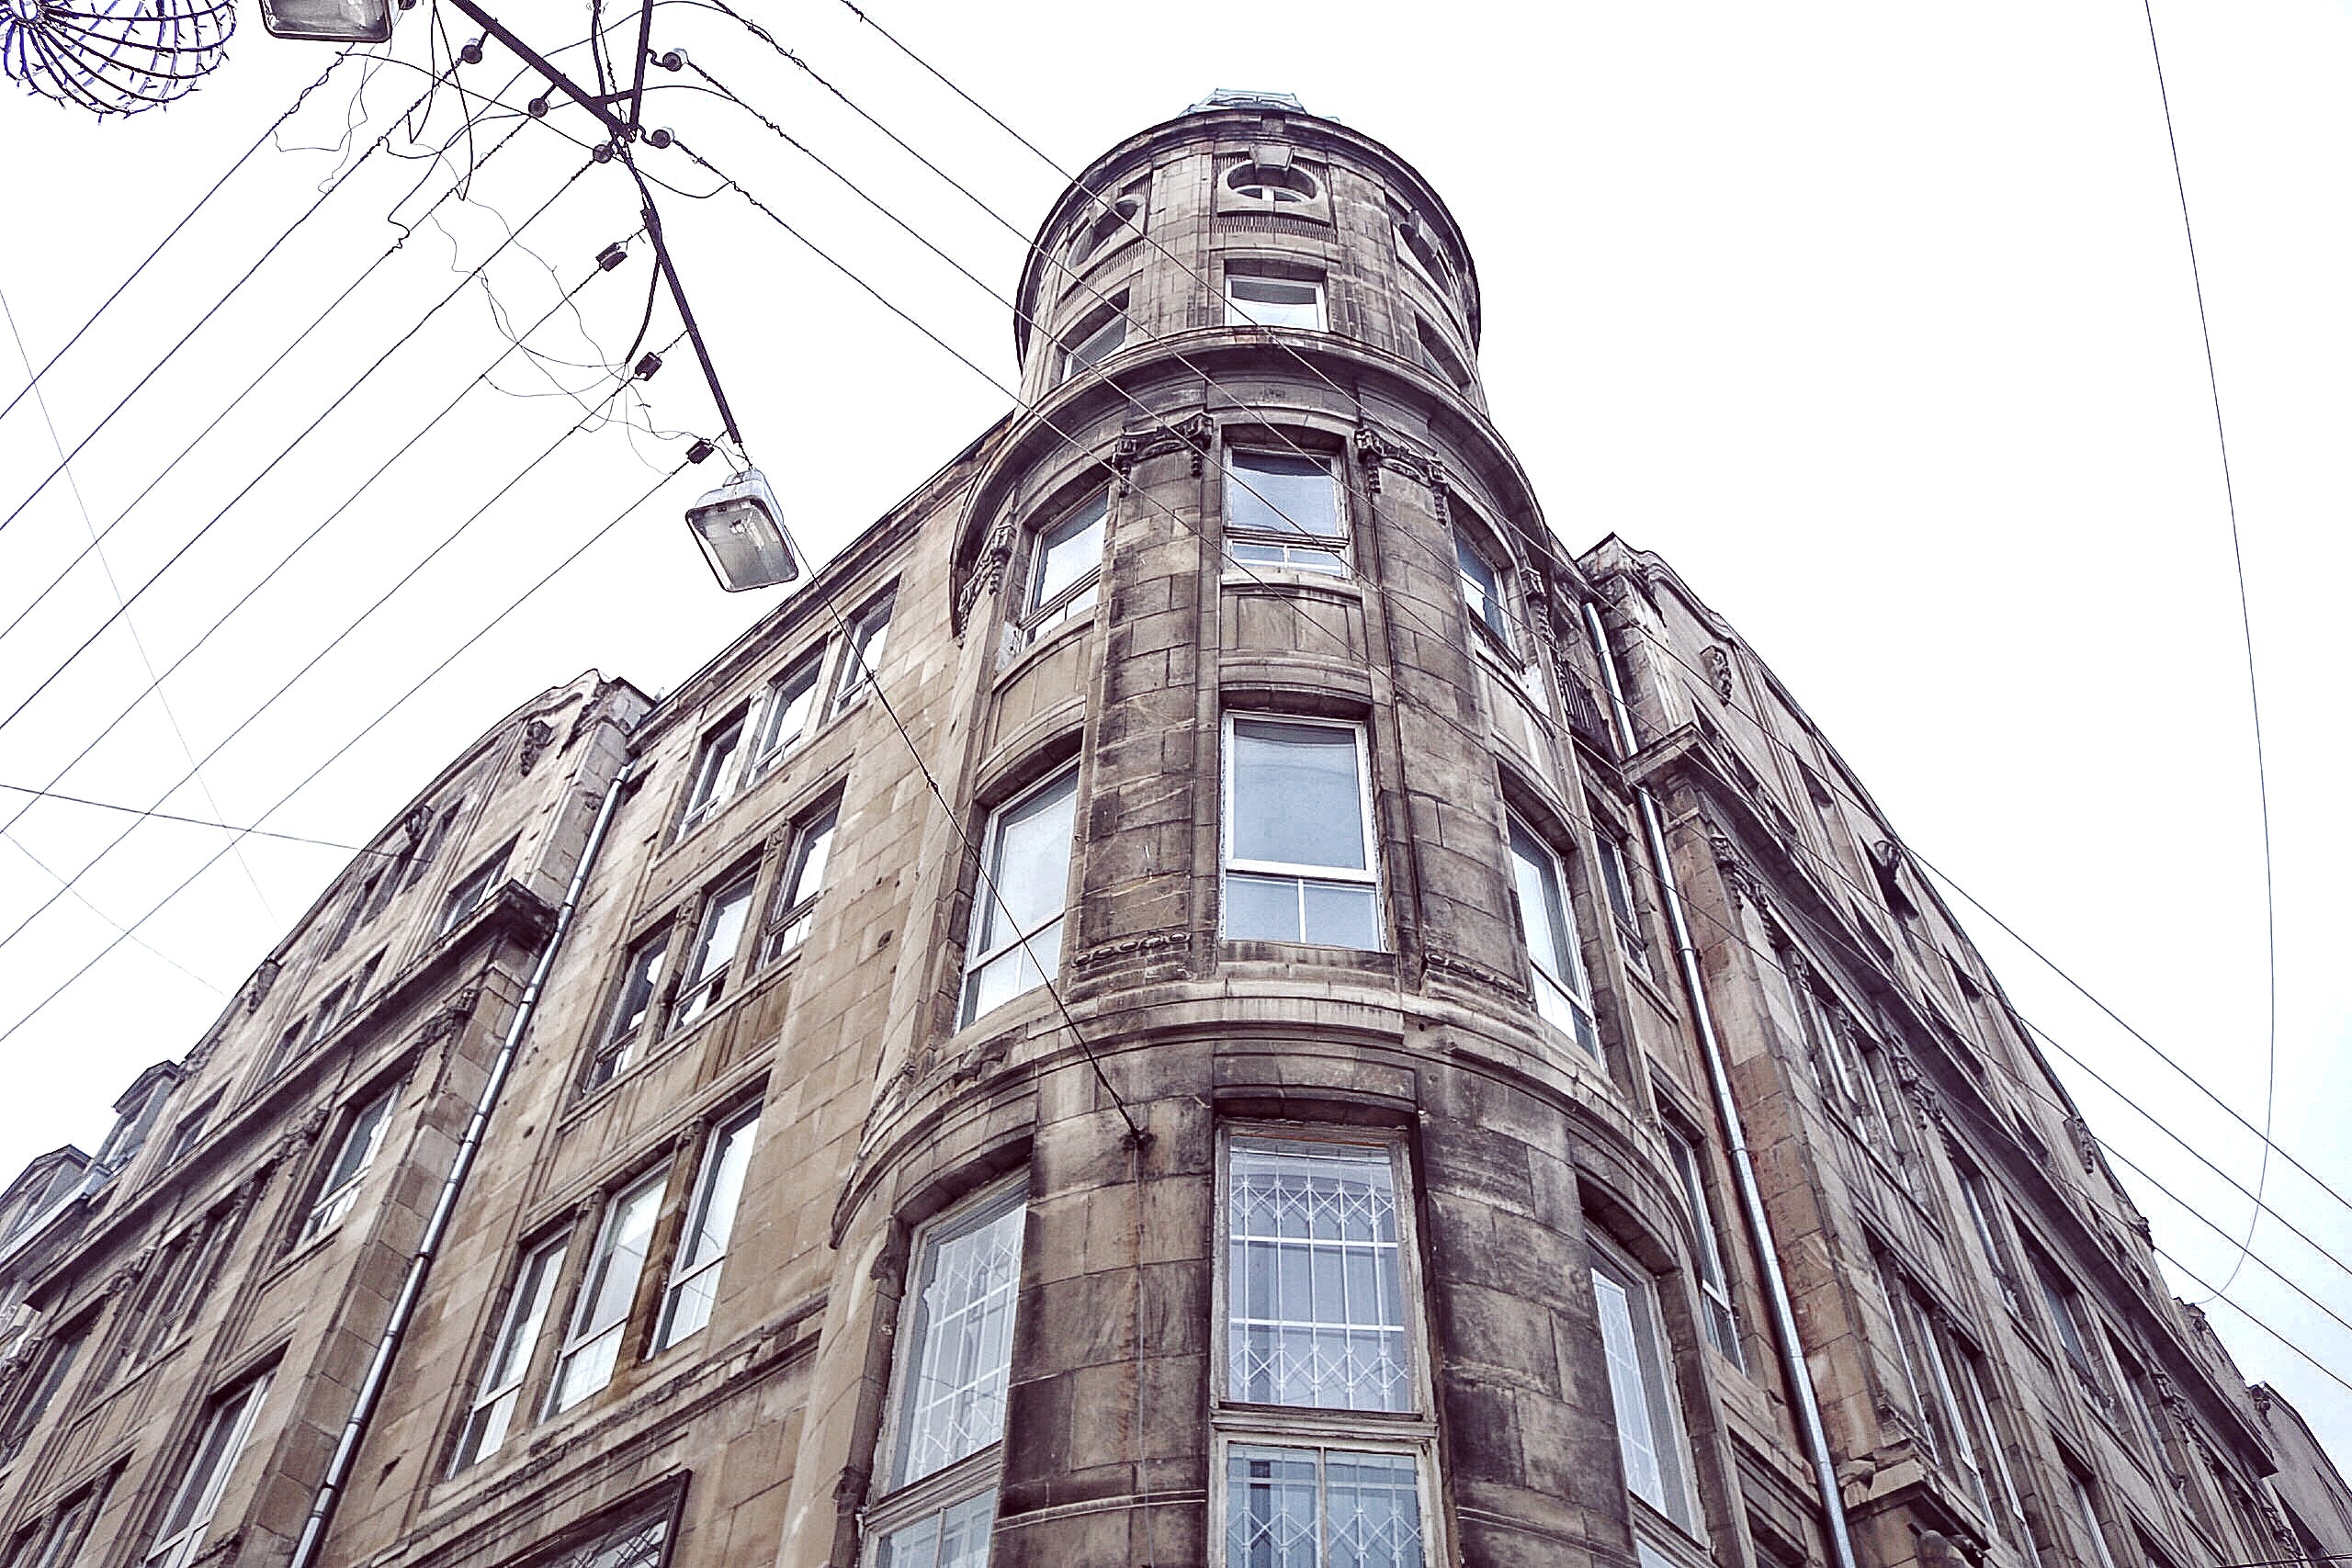
architecture, building, landmark, urban area, iron, facade, house, city, tree, neighbourhood, real estate, black and white, tower, metropolis, residential area, downtown, metal, monochrome, classical architecture, apartment, commercial building, wire, street